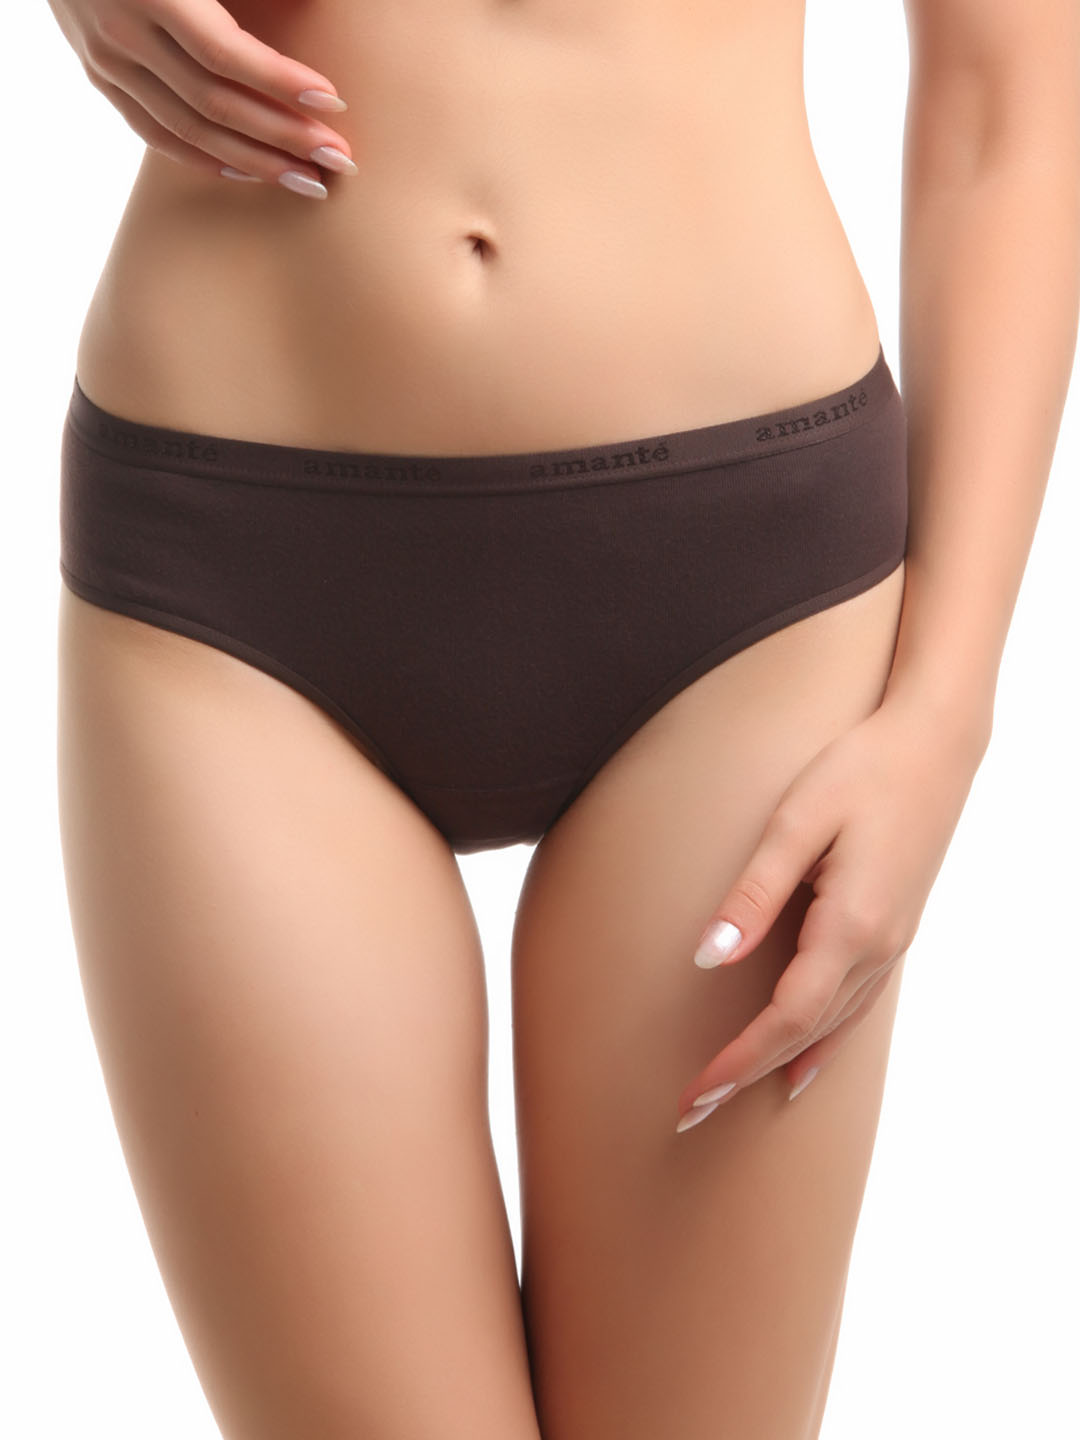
Amante Women Brown Briefs PCLR02
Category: Apparel / Innerwear / Briefs
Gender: Women
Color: Brown
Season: Winter 2015
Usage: Casual